The Young Kieslowski

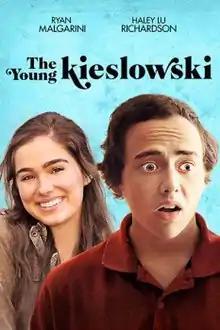
Film poster

The Young Kieslowski is a 2014 romantic comedy film written and directed by Kerem Sanga and starring Ryan Malgarini, Haley Lu Richardson, Joshua Malina, Melora Walters, and James Le Gros. It is loosely inspired by the story of his own parents.